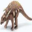
Label: dinosaur